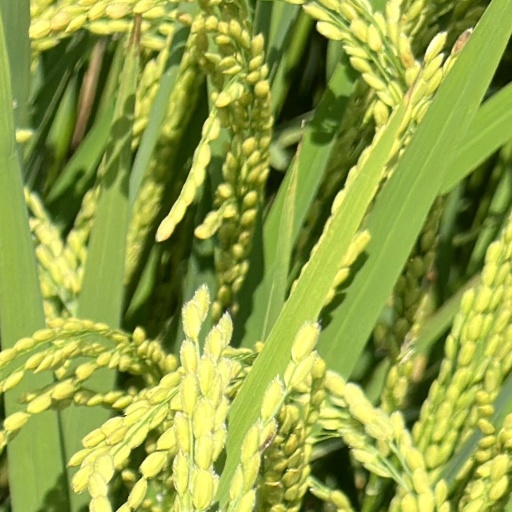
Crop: rice